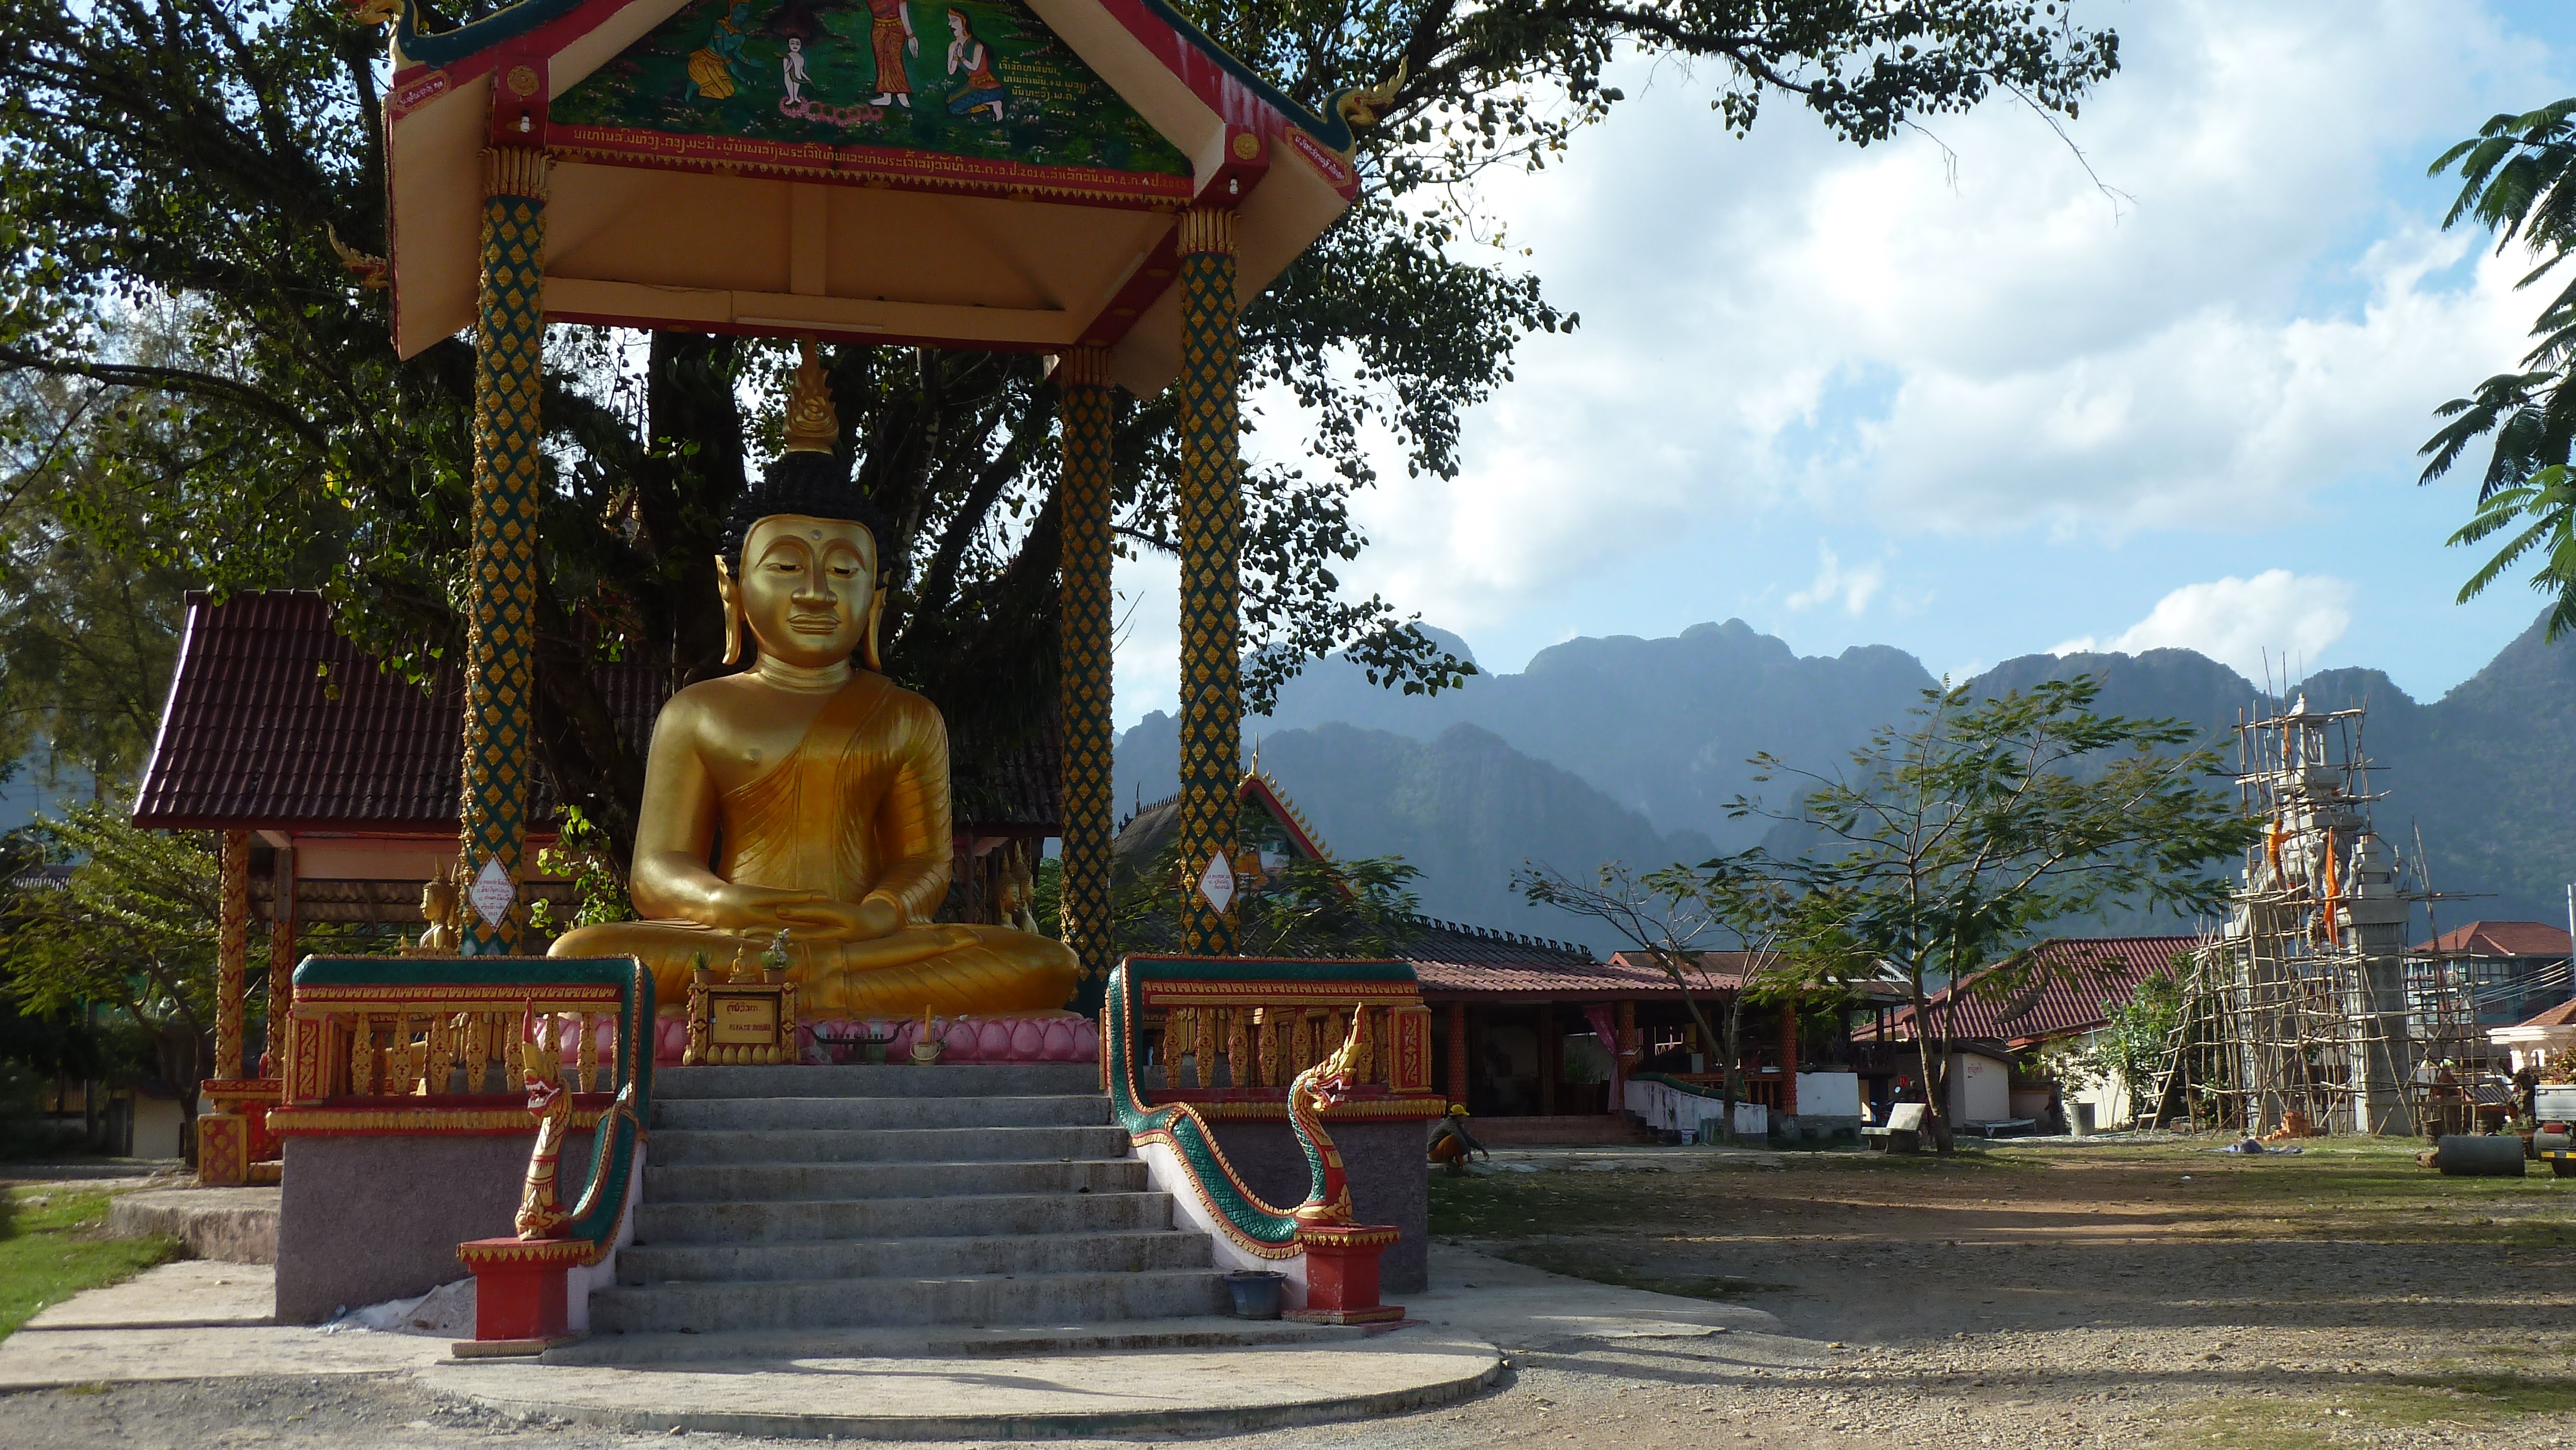
building, vacation, travel, tourism, place of worship, temple, monastery, shrine, buddha, laos, pagoda, wat, hindu temple, vang vieng, shinto shrine